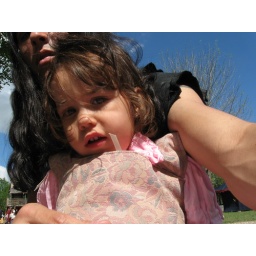
With daddy and blue sky in the background.